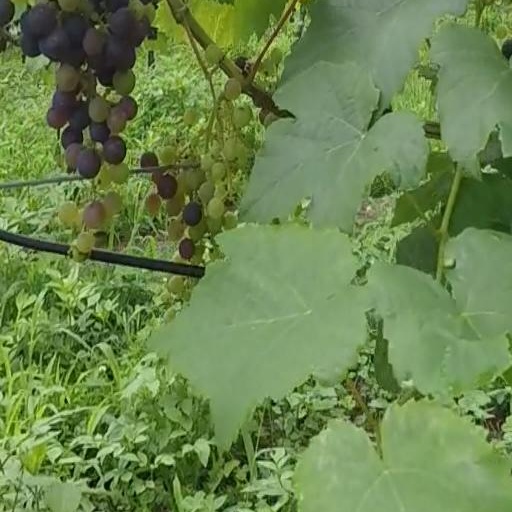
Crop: grape